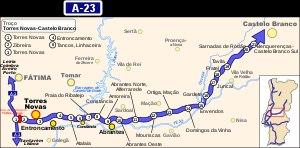
L'autoroute portugaise A23 E 806 est une autoroute reliant Torres Novas à Guarda en passant par Castelo Branco. Elle est longue de 217 km. Elle permet de relier l', à hauteur de Torres Novas, à l' permettant de rejoindre la frontière de Vilar Formoso. La principale vocation de cette autoroute est d'alléger le réseau local mais elle est devenue également un axe majeur permettant la liaison entre Lisbonne et le reste de l'Europe via le territoire portugais.